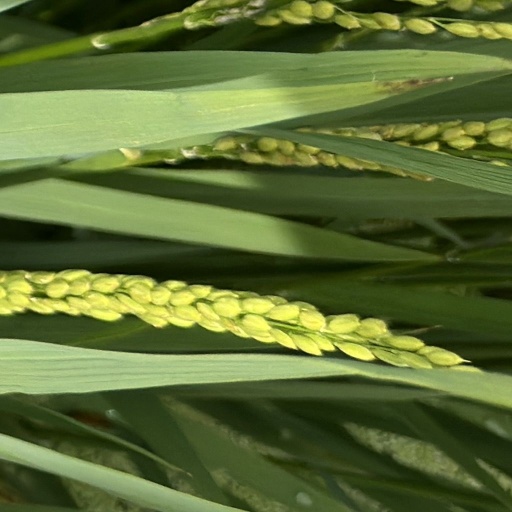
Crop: rice